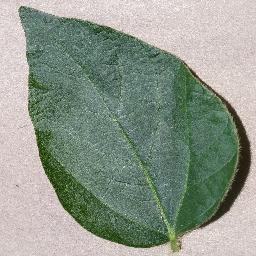
Label: Soybean___healthy